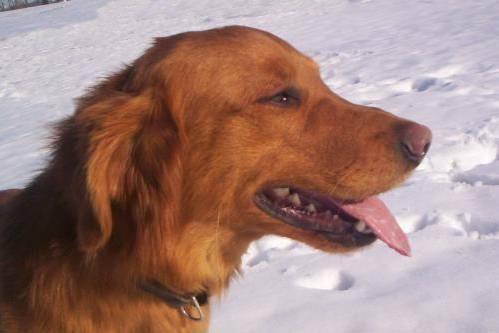
dog